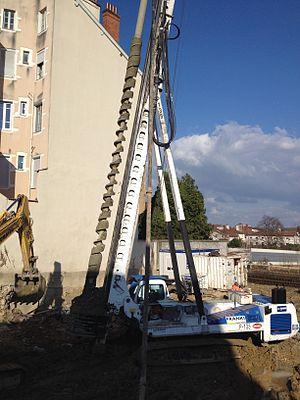
Machine à pieux en poste lors d'un chantier de fondation spéciale. Réalisation de pieux à la tarière. Bourg-en-Bresse, mars 2014.
Un pieu est un élément de construction en béton, acier, bois ou mixte permettant de fonder un bâtiment ou un ouvrage. Ils sont utilisés lorsque le terrain ne peut pas supporter superficiellement les contraintes dues à la masse de l'ouvrage. Il est également possible d'utiliser des pieux pour renforcer des fondations existantes.